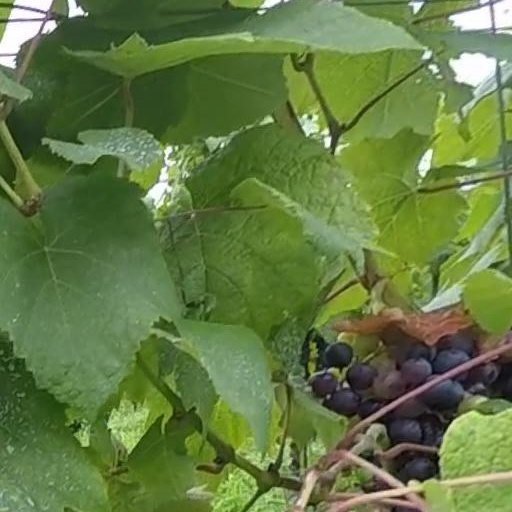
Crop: grape